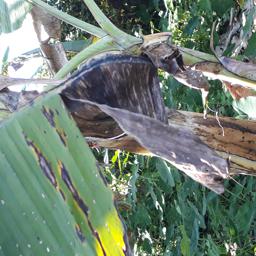
Label: BLACK SIGATOKA